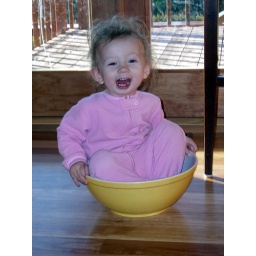
Clara in the dog bowl